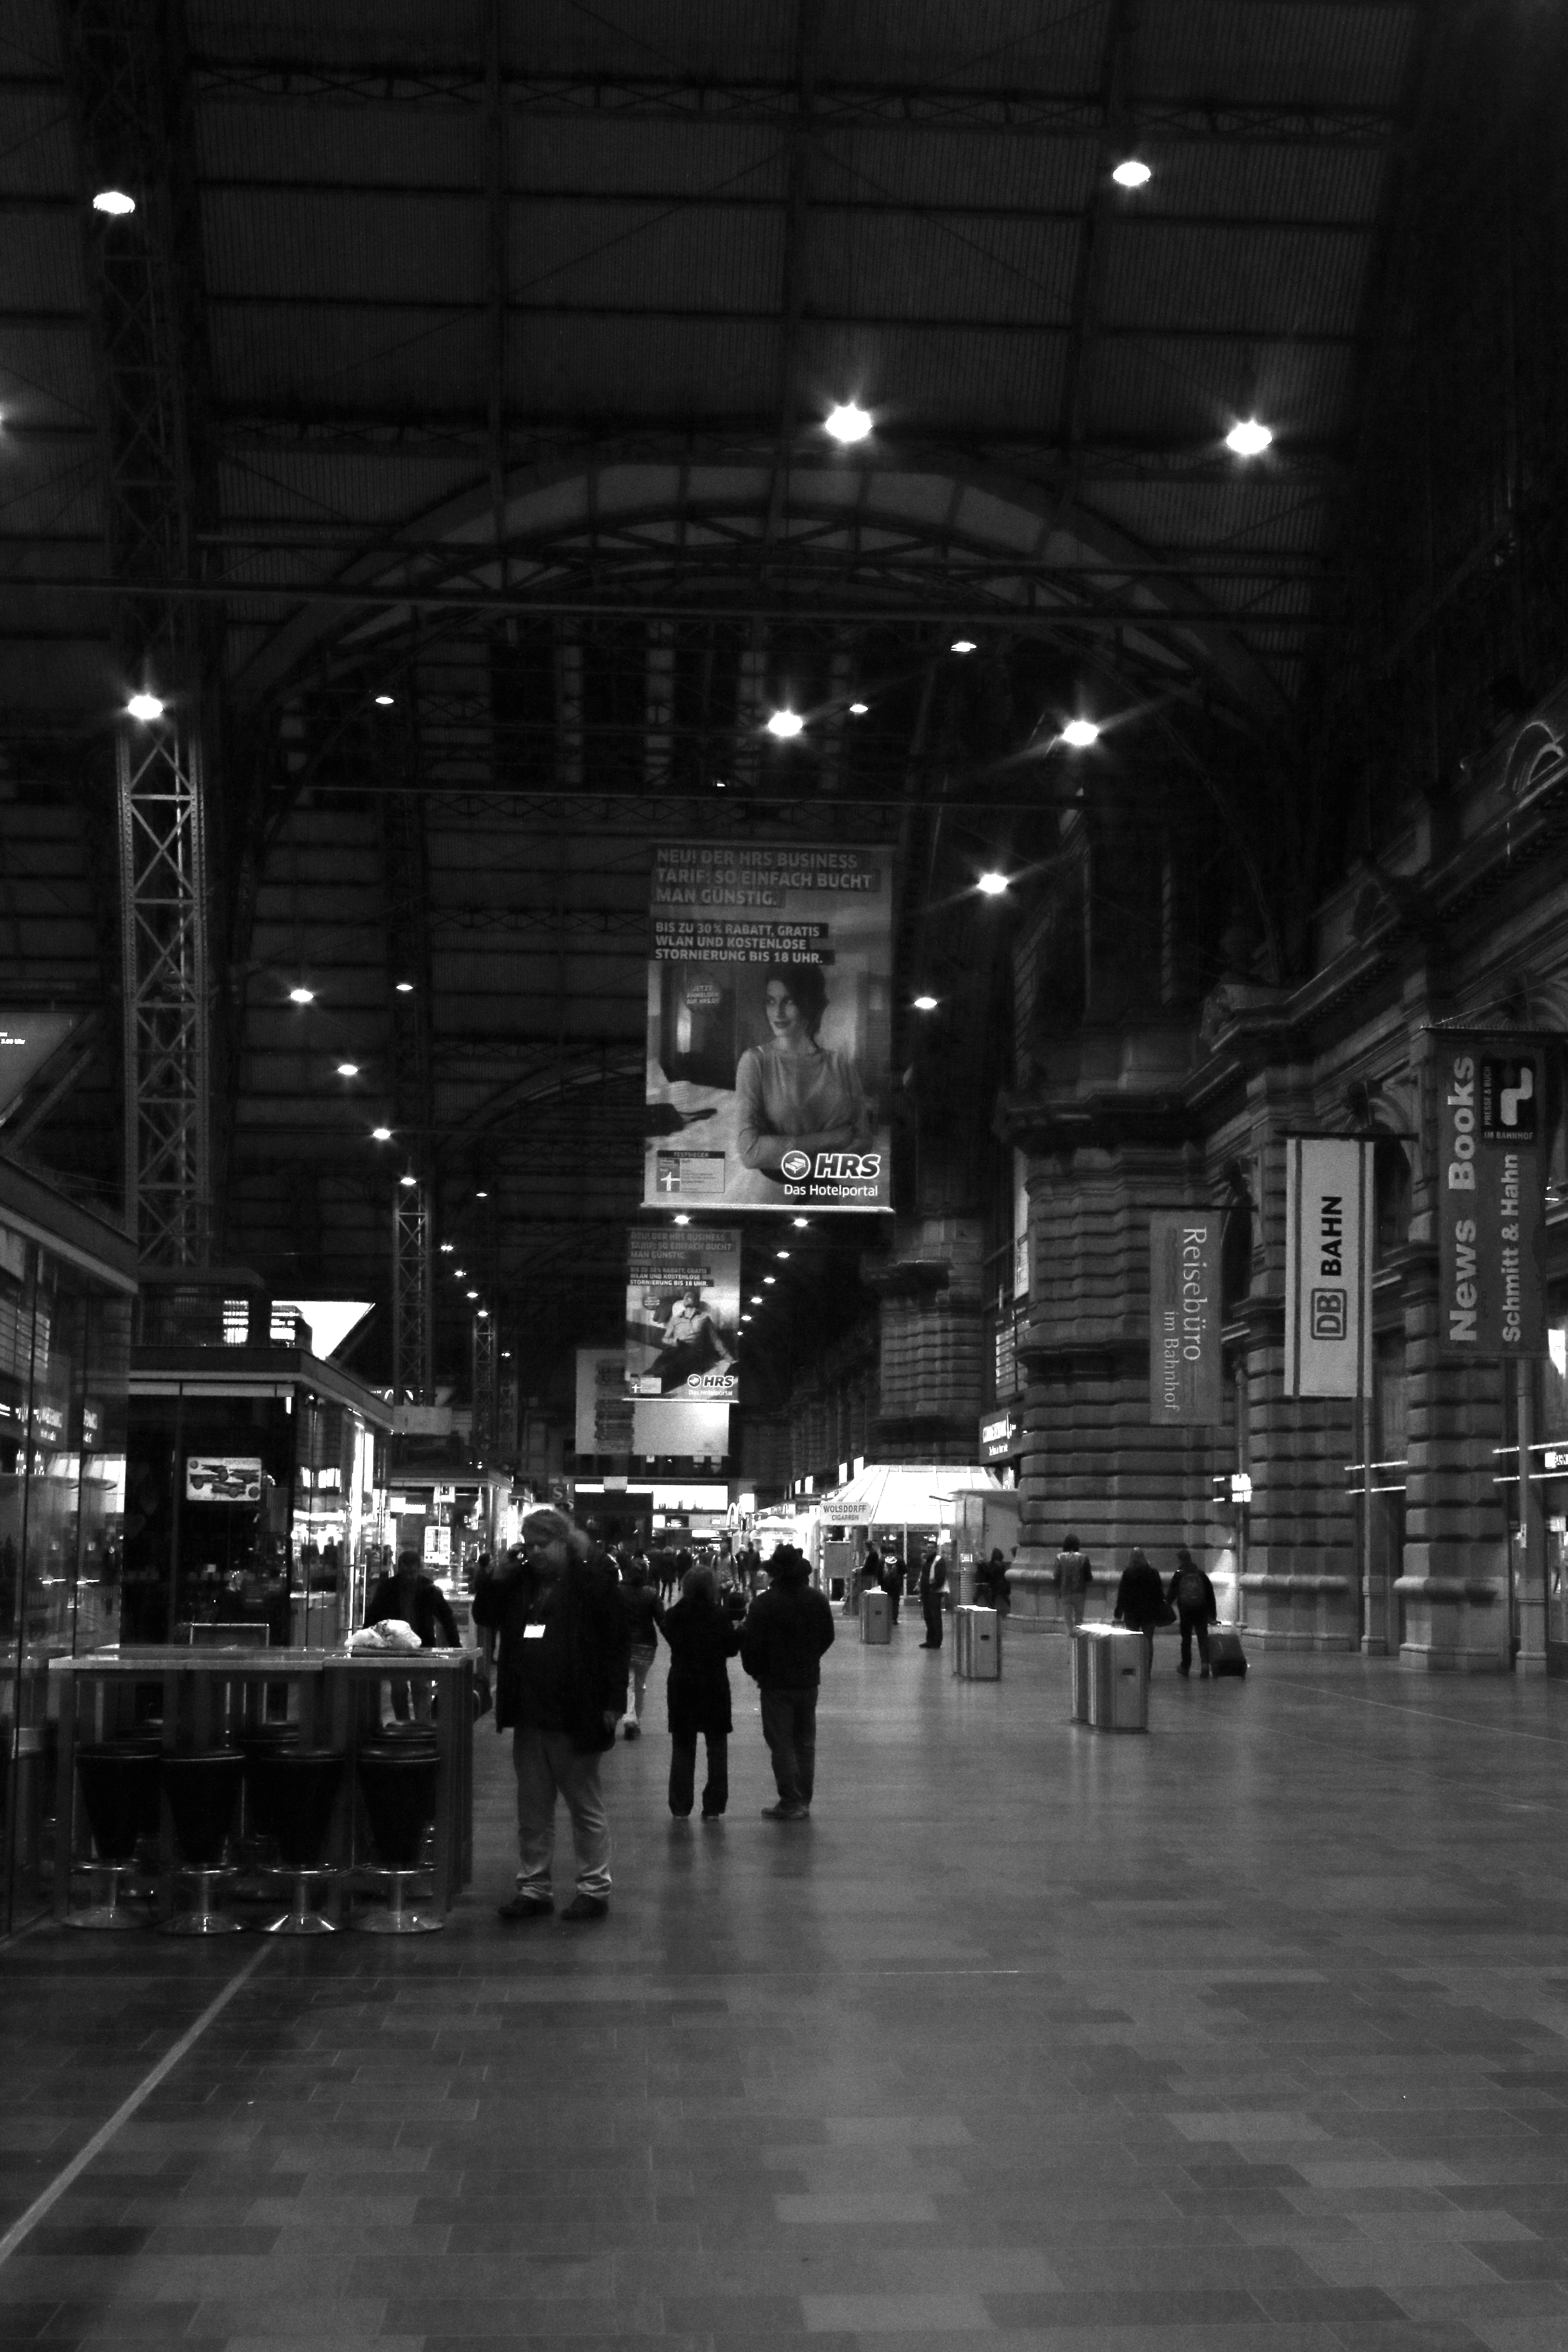
pedestrian, light, black and white, road, street, night, photography, city, crowd, cityscape, downtown, darkness, black, monochrome, lighting, bw, blackandwhite, blackwhite, infrastructure, germany, alemania, allemagne, sw, schwarzweiss, schwarzweis, shape, frankfurtmain, germania, frankfurt, schwarzweissfotografie, schwarzweisfotografie, urban area, monochrome photography